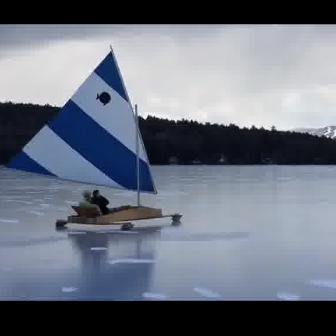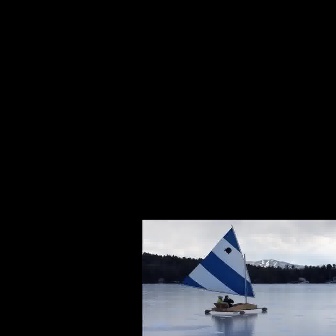
  Please identify the target specified by the bounding box [3,47,184,229] in the first image and locate it in the second image. Return the coordinates in [x_min,y_min,x_max,y_max] format.
Answer: [177,225,268,315]